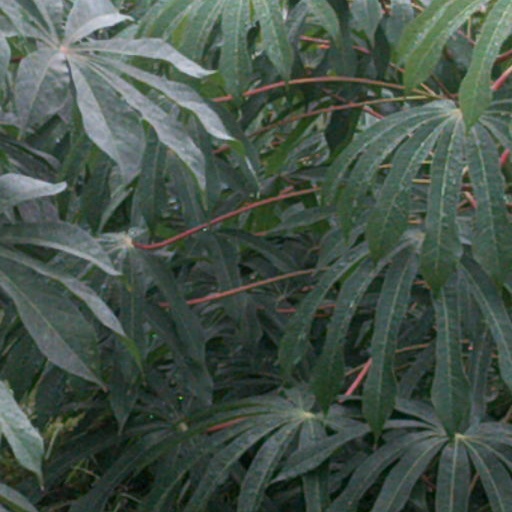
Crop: cassava